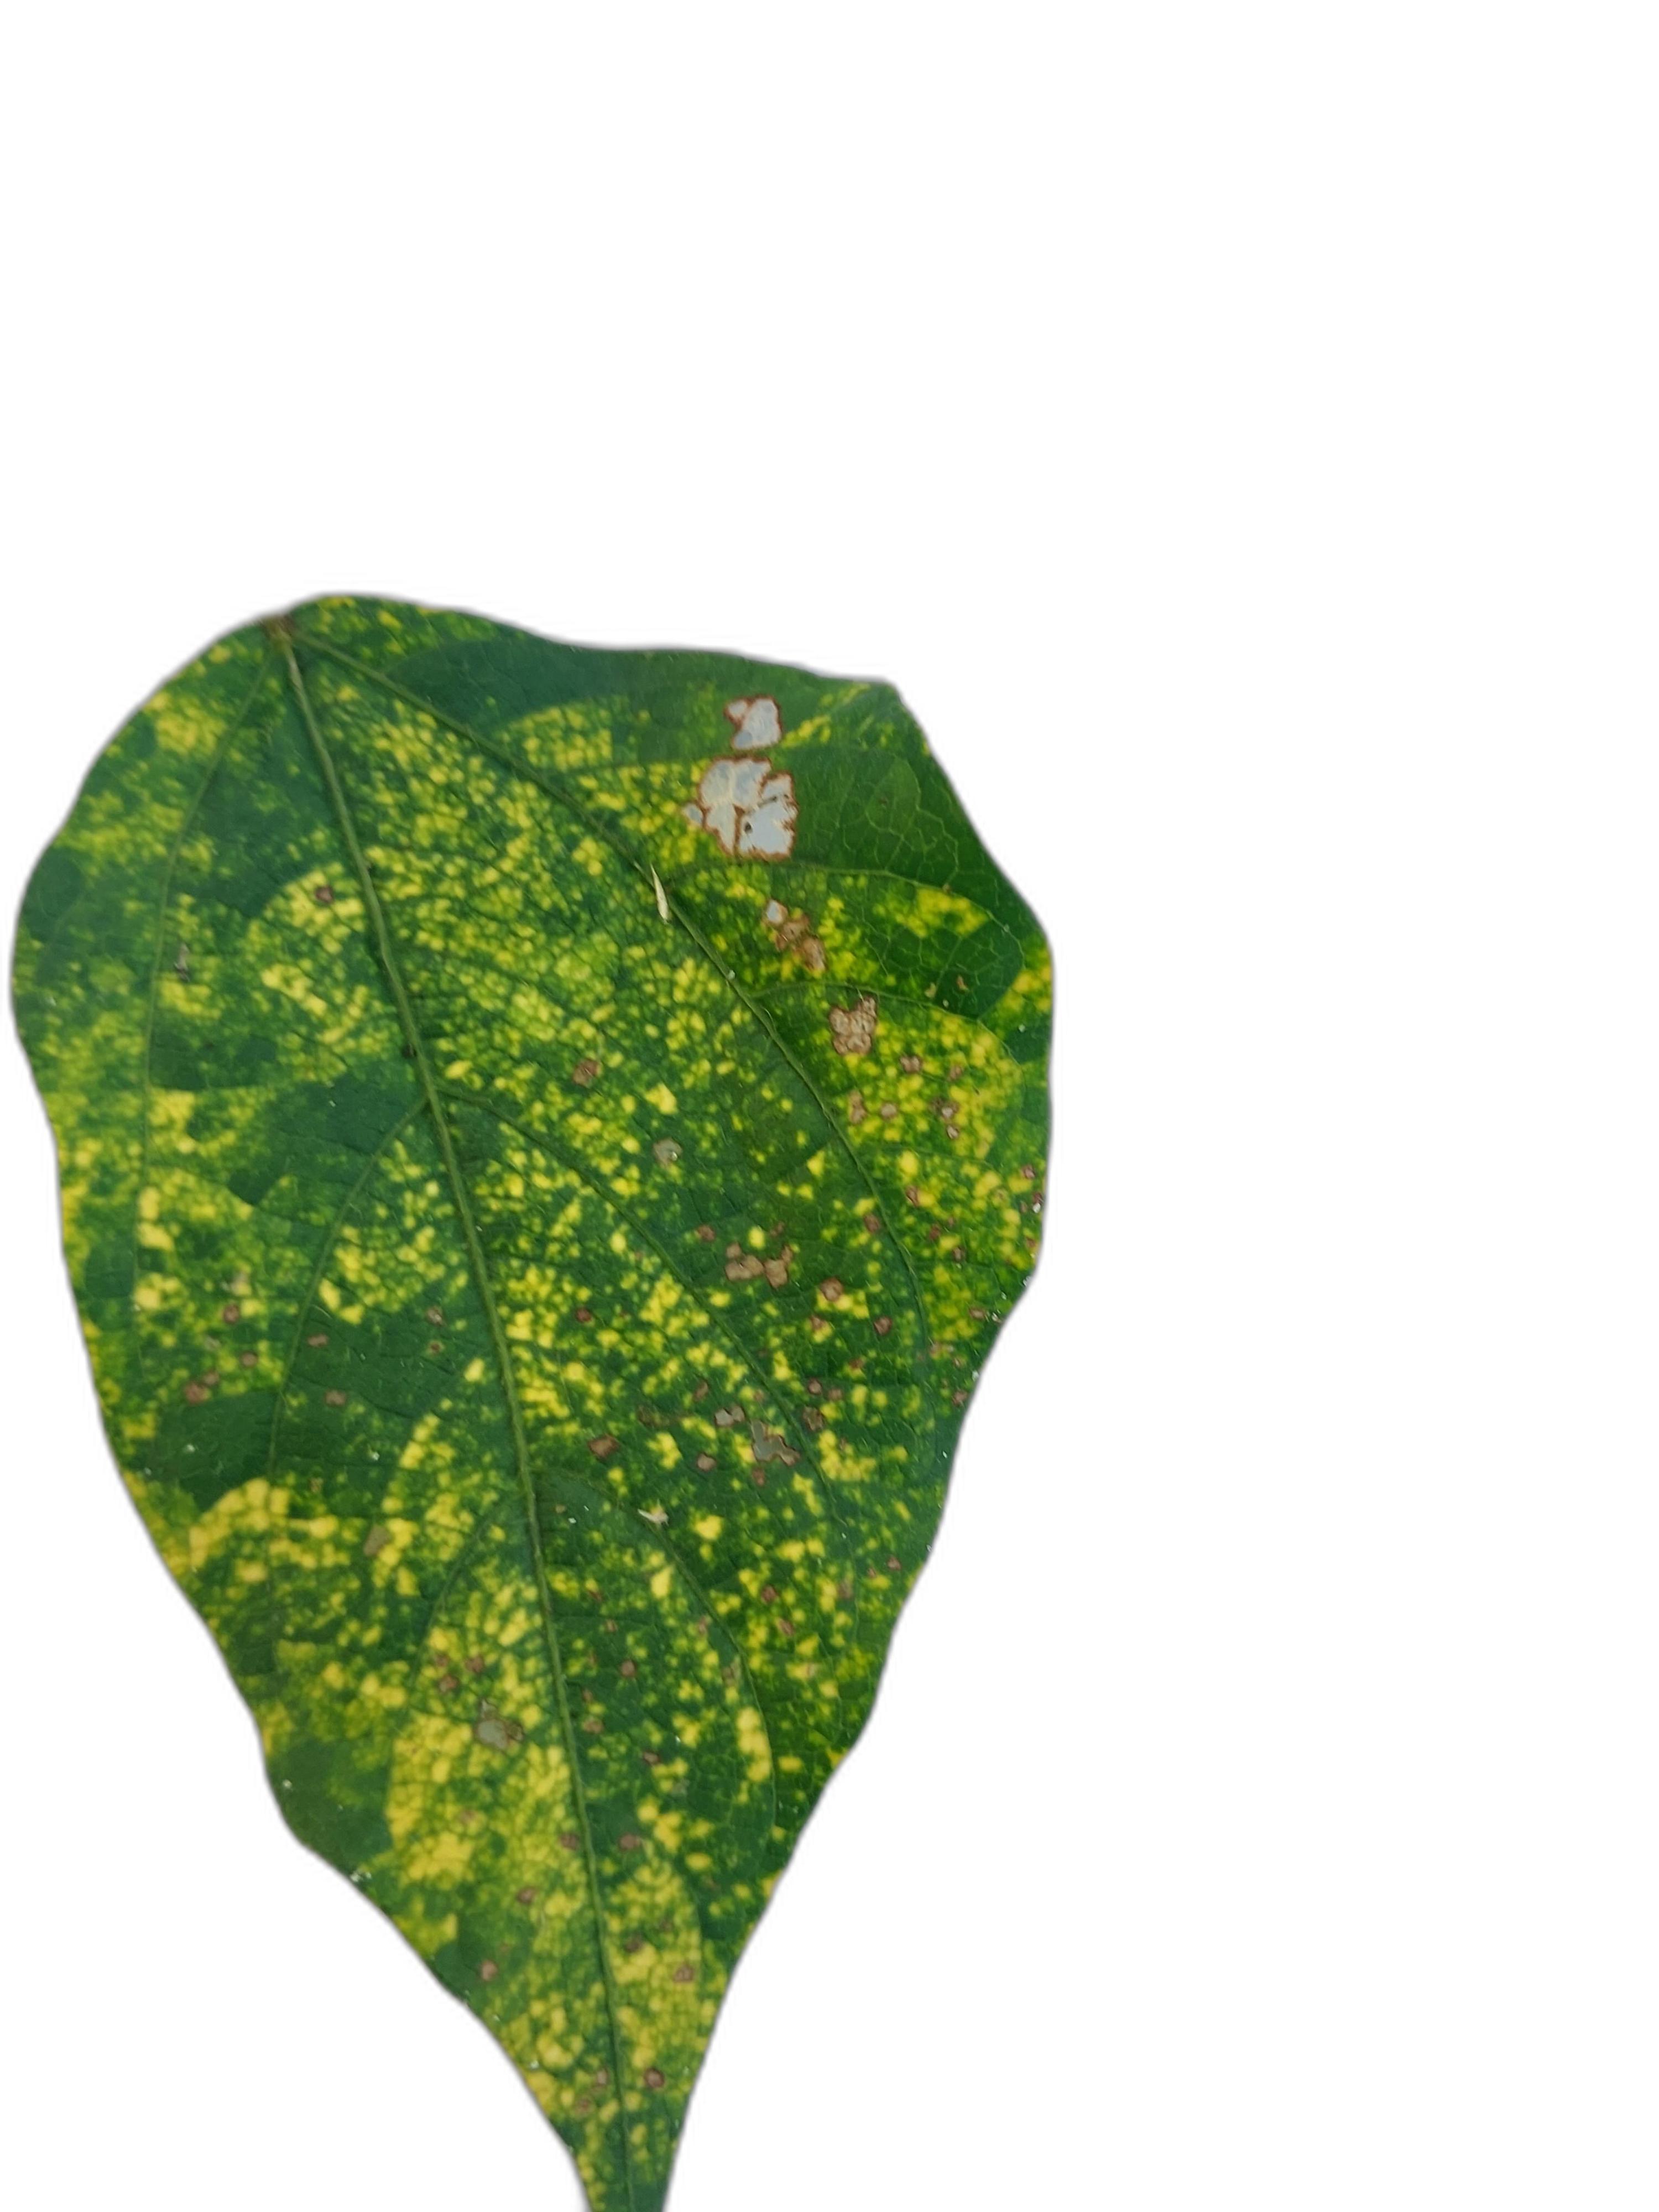
Label: Yellow Mosaic